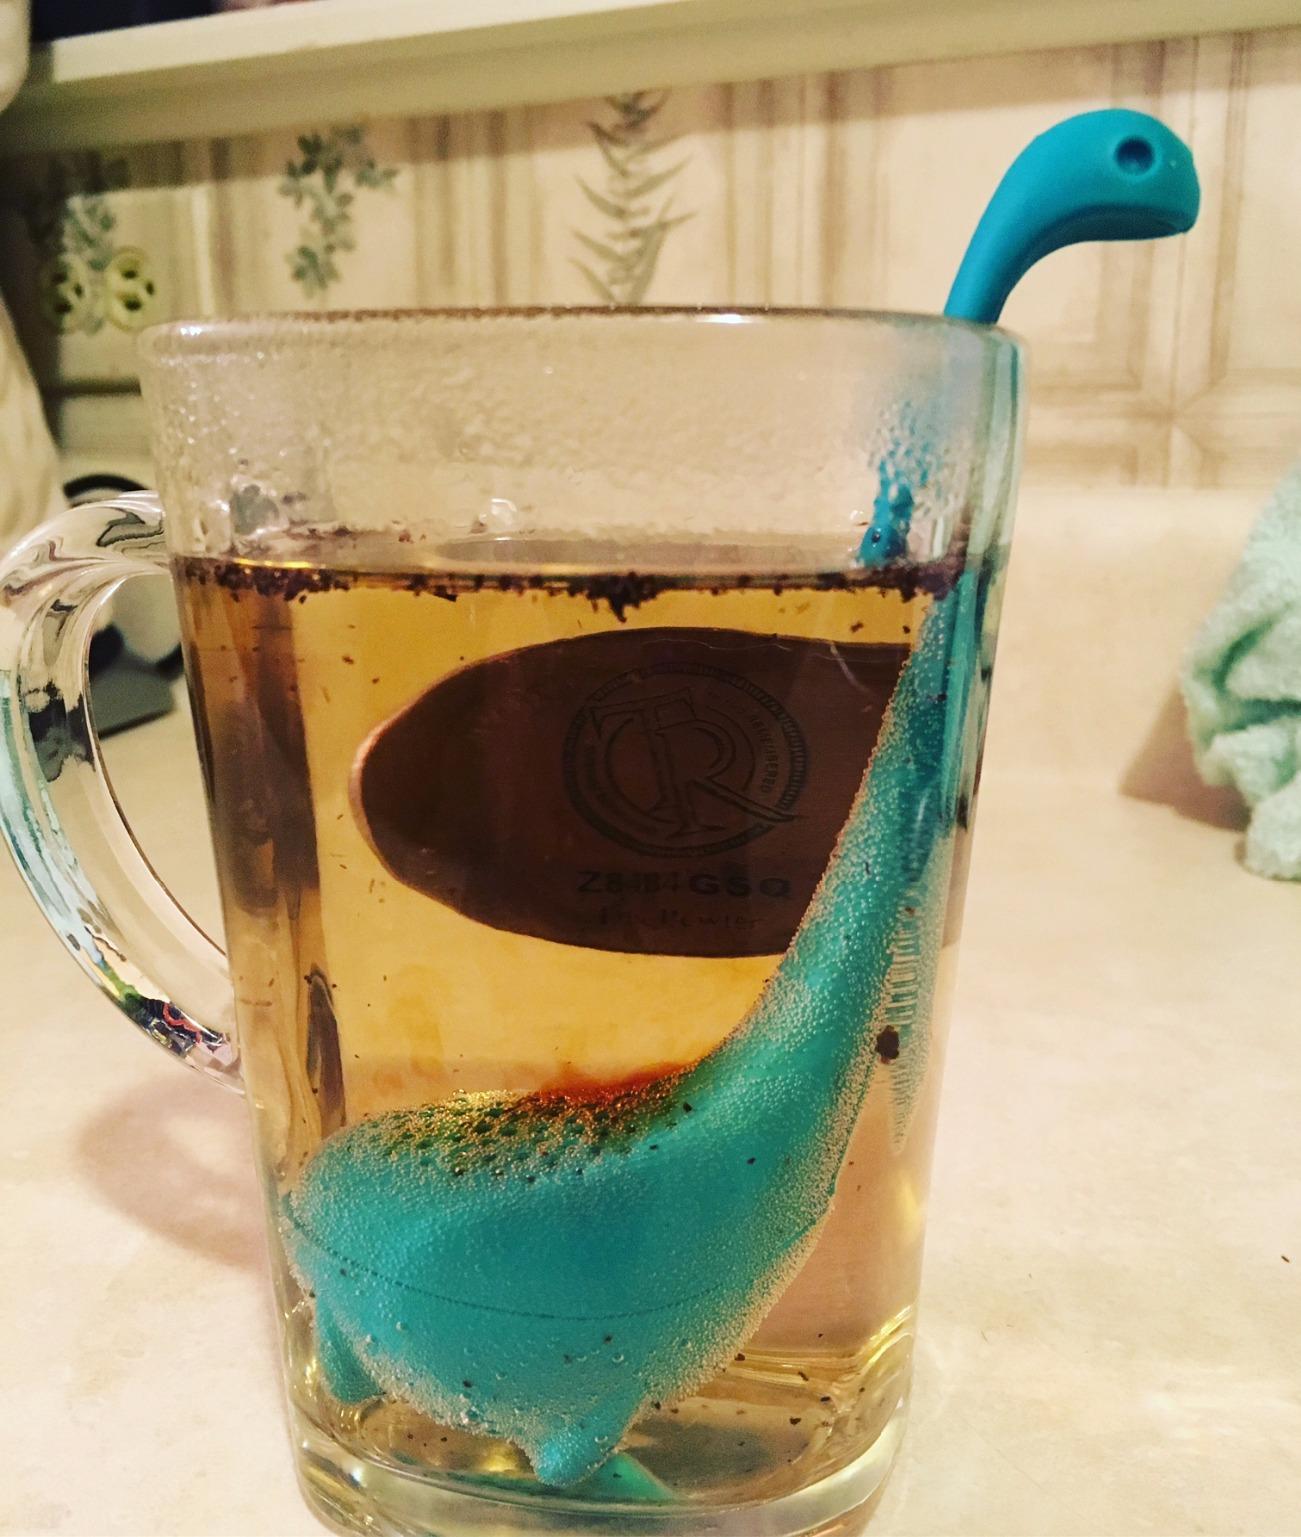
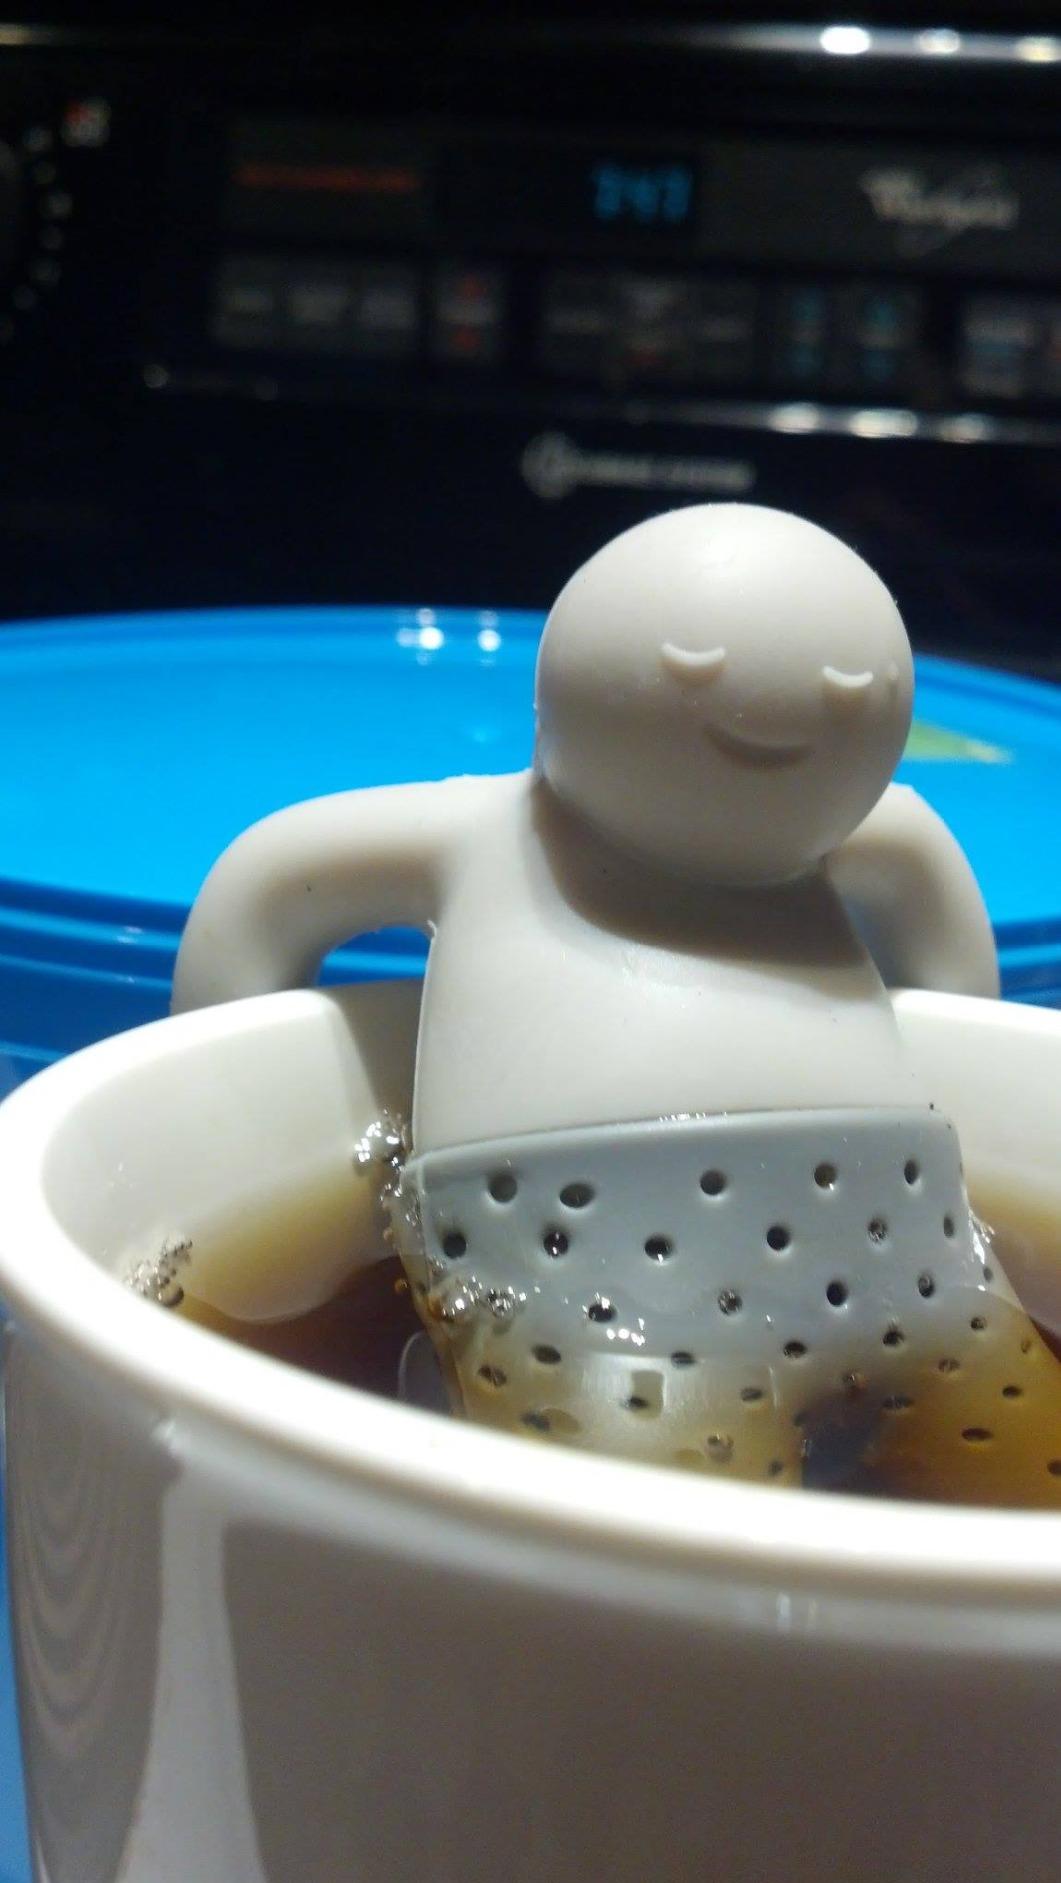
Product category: items_tea
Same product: no